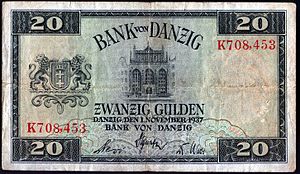
Fristaden Danzig / Danzig i mellemkrigstiden / Mønt
En 20 Danzig gulden-seddel
Fristaden Danzig var en fristat i Centraleuropa mellem den polske provins Pommerellen og den tyske provins Østpreussen. Fristaden blev skabt af Versaillestraktaten i 1920, men efter den tyske invasion af Polen i september 1939 blev den indlemmet i Det Tyske rige. Byen Danzig blev hovedstad i provinsen Danzig-Vestpreussen. I 1945 blev den tidligere Fristad indlemmet i Polen.